2005 Glendale train crash

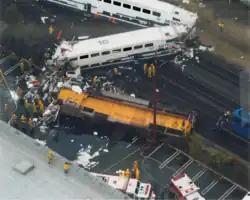
Overhead image of the 2005 Glendale train crash, showing the aftermath after cab car 625, which led Metrolink #100, impacted with the parked Union Pacific locomotive

The 2005 Glendale train crash occurred on January 26, 2005, at 6:03 a.m. PST, when a Metrolink commuter train collided with a sport utility vehicle that had been parked on the tracks by a suicidal man in an industrial area of Glendale, California, just east of the Los Angeles city limits, causing the deaths of 11 people and injuring 177 more. The driver of the car, who had changed his mind shortly before the impact but willingly left his car on the tracks, survived the incident and was charged with eleven counts of murder and one count of arson.